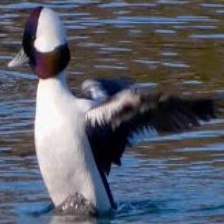
Species: BUFFLEHEAD
Scientific name: BUCEPHALA ALBEOLA
ImageNet parent category: drake